Myrtos Beach

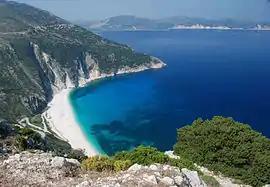
Myrtos Beach seen from the coast road

Myrtos Beach is in the region of Pylaros, in the north-west of Kefalonia island, in the Ionian Sea of Greece. Myrtos beach lies between the feet of two mountains, Agia Dynati and Kalon Oros (901m).